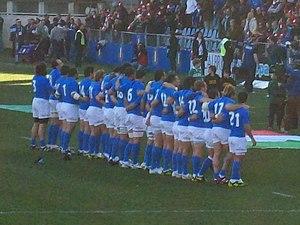
L'équipe d'Italie de rugby à XV avant du match du Tournoi 2011 contre à l'Irlande à Rome Italiano: La nazionale italiana di rugby a 15 schierata prima del match del Sei Nazioni contro l'Irlanda a Roma
L’équipe d'Italie de rugby à XV ou Squadra Azzurra est l'équipe qui représente l'Italie dans les compétitions majeures de rugby à XV, la Coupe du monde de rugby à XV et le Tournoi des Six Nations. Elle intègre le tournoi lors de l'édition 2000. Elle n'a jamais remporté cette compétition et son bilan est de 12 rencontres gagnées et un match nul pour 67 défaites. L'Italie participe également à la Coupe du monde depuis sa création mais elle n'a jamais dépassé le stade des matchs de poule.